Tulebras

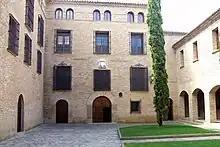

Tulebras is a town and municipality located in the province and autonomous community of Navarre, northern Spain.